Mecho Wars

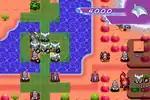

The game is based on standard turn-based strategy combat but with environmental factors affecting gameplay. For example, at night the water freezes, and every turn an hour goes by. The game features two campaigns one controlling the 'Winged Crusade' and one controlling the 'Landians'.